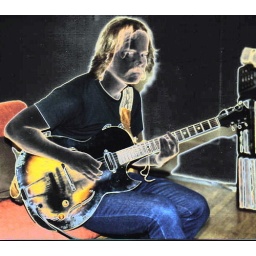
Portrait in black and blue